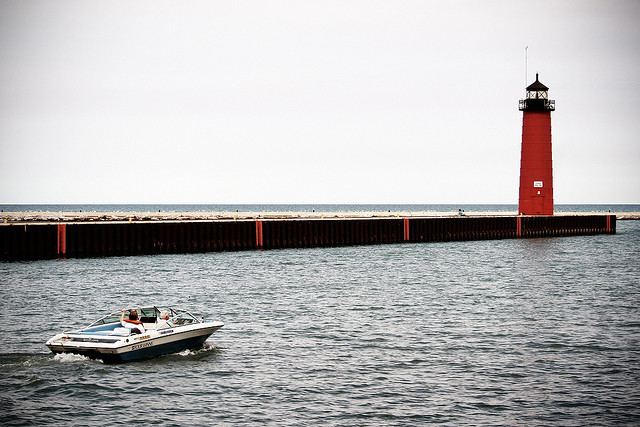
A pier with a red light house and a boat approaching.

A small boat on the water near a red light house.

A boat travels through the water near a pier with a red lighthouse.

A motor boat going by a jetty with a lighthouse

The small boat is driving past the lighthouse in the water.